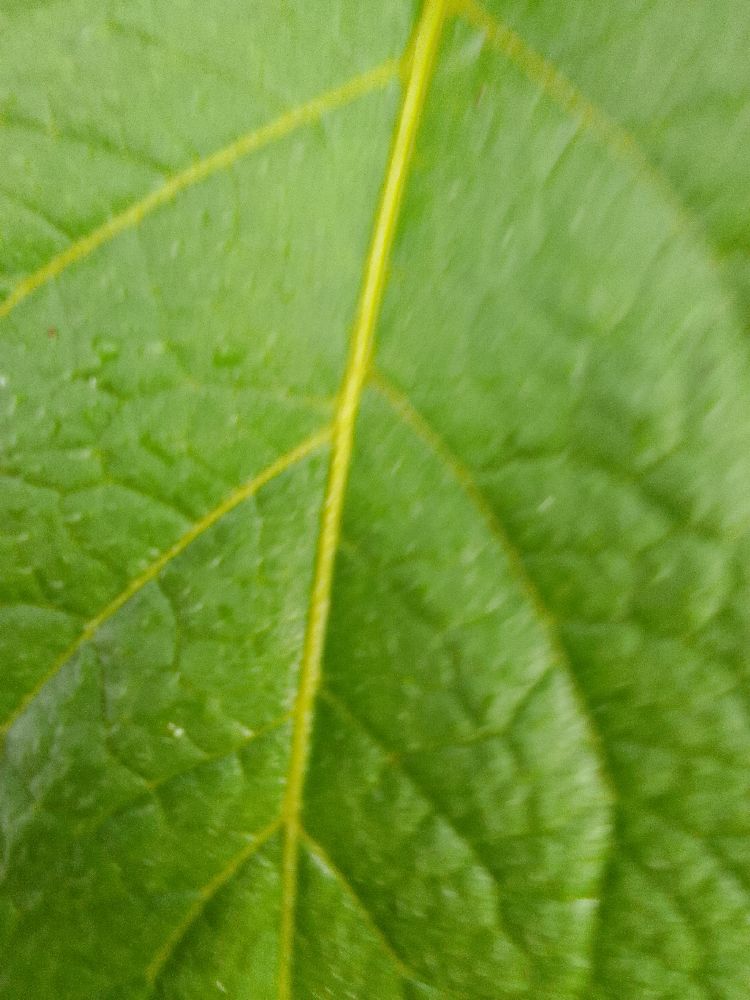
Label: Healthy